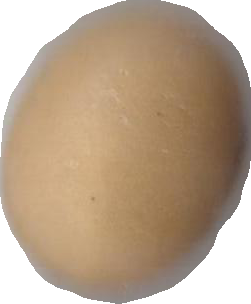
Variety: Dega